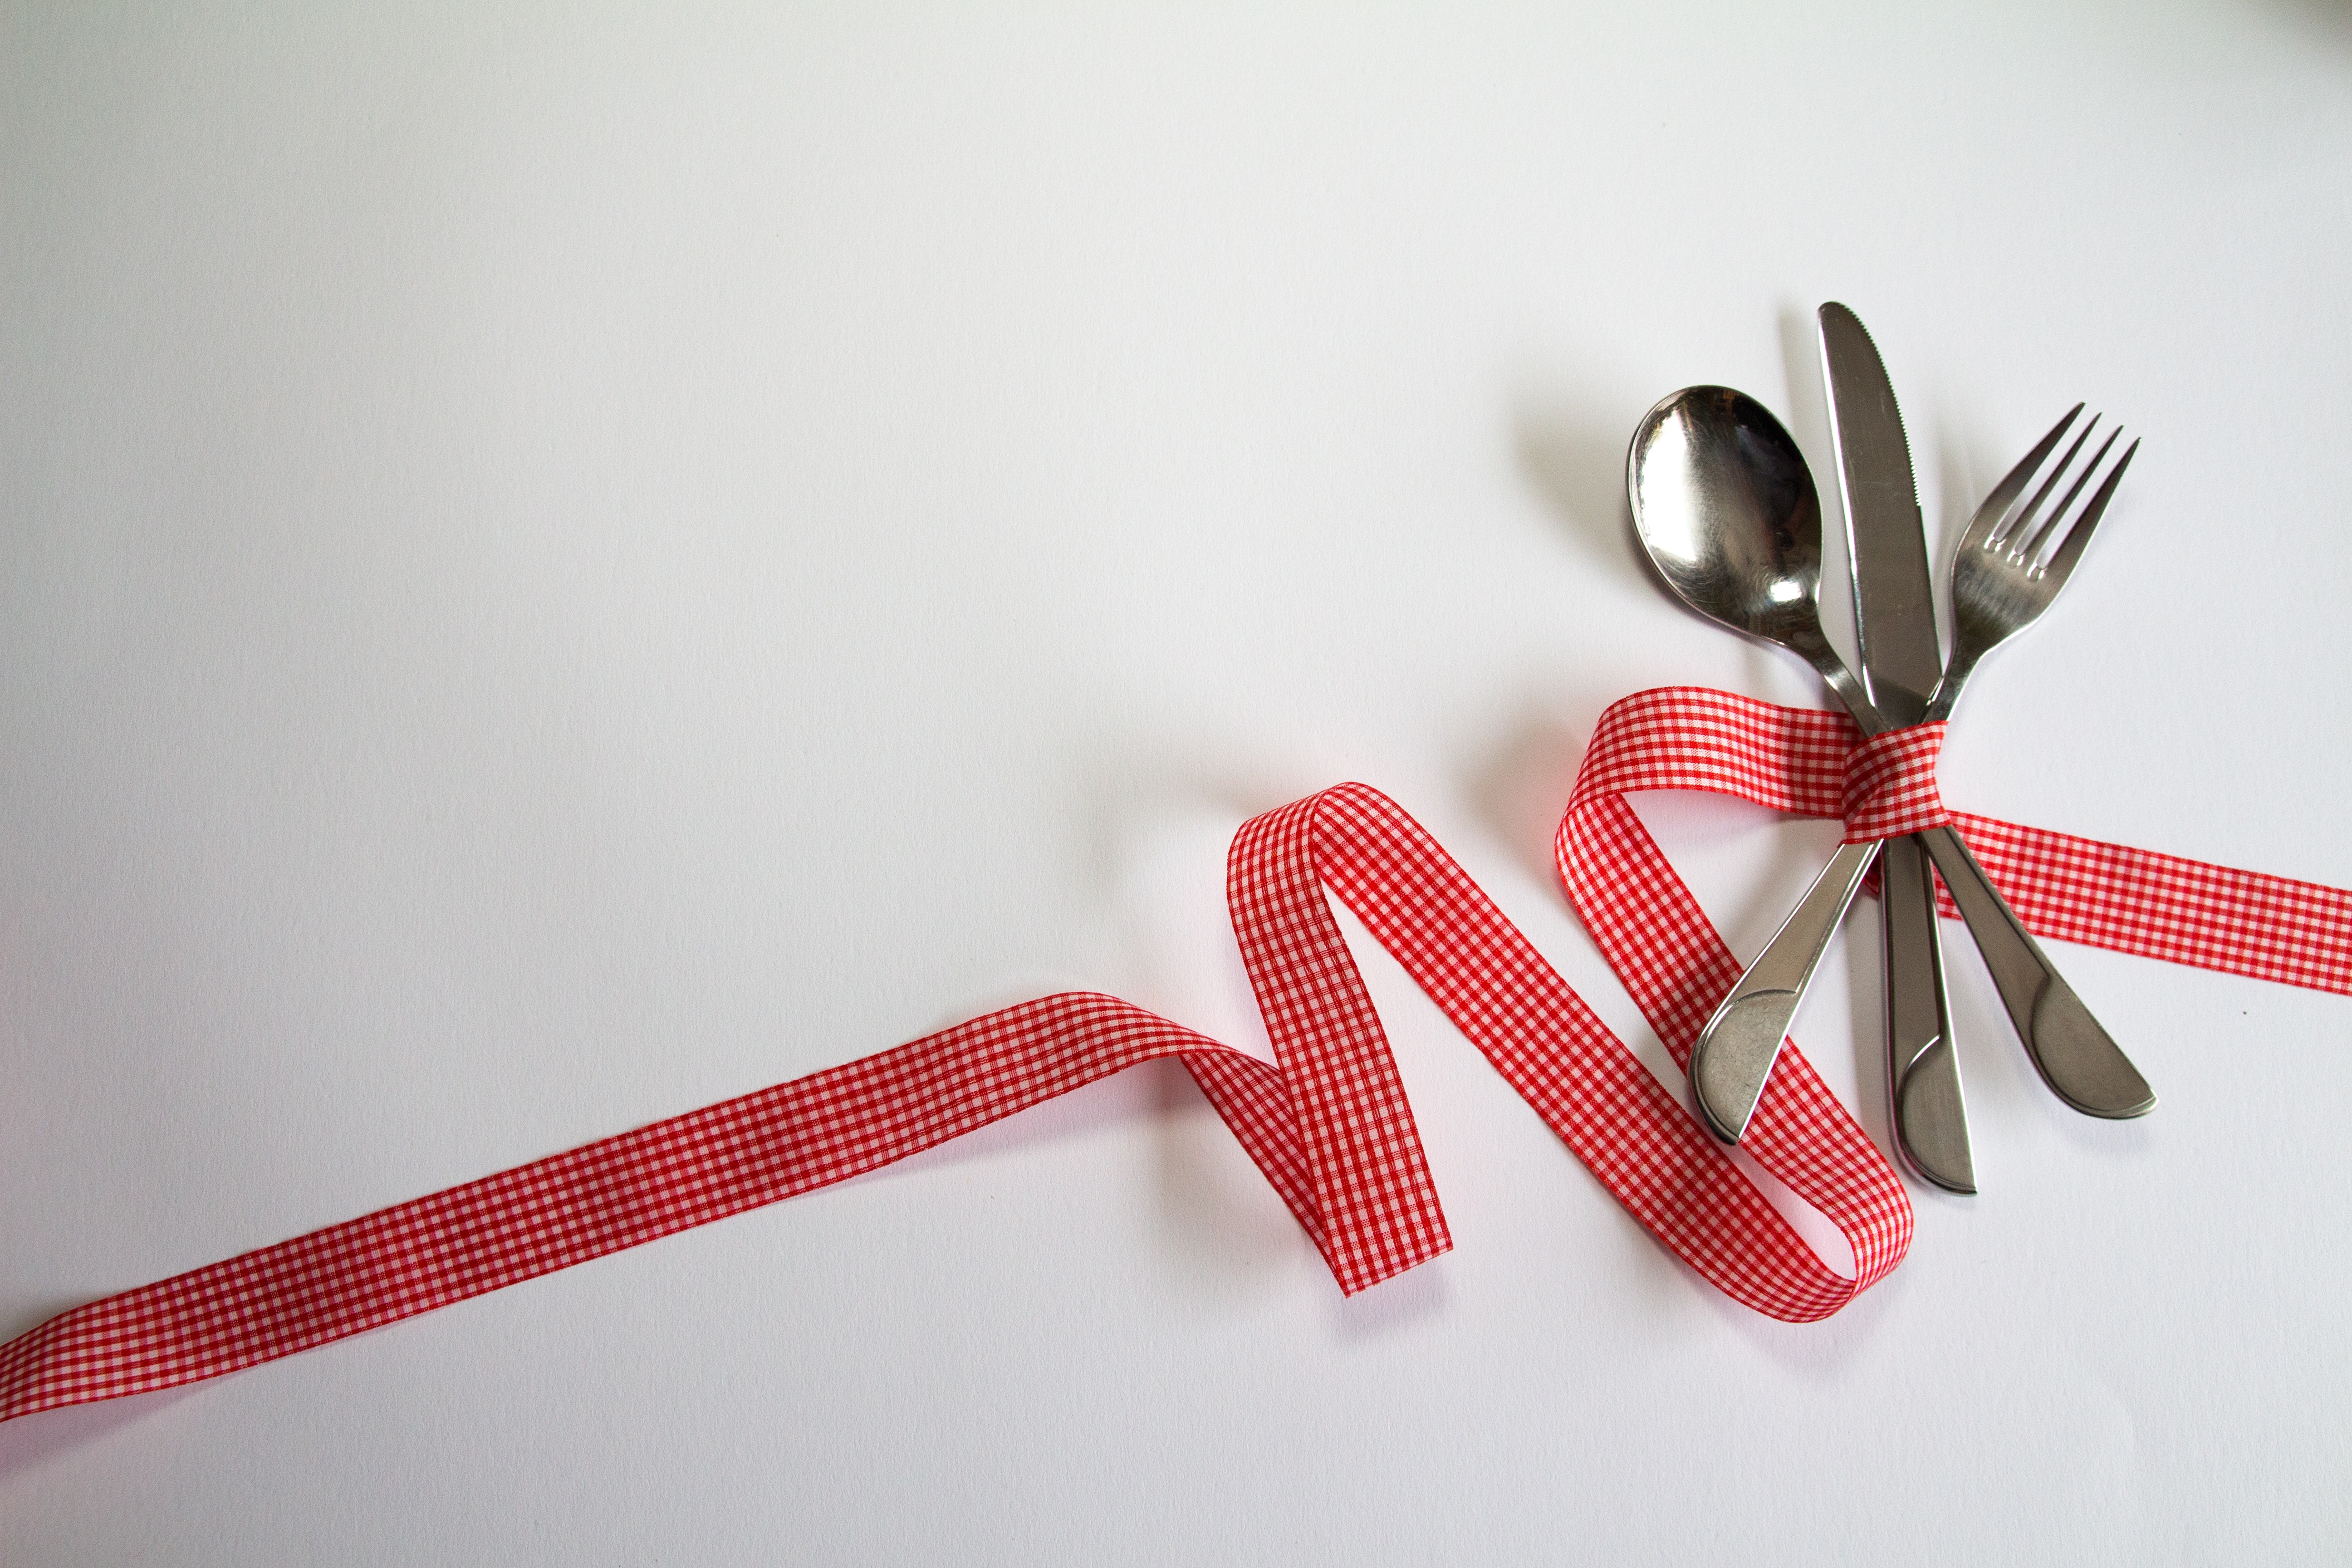
fork, cutlery, decoration, red, eat, spoon, knife, loop, table decorations, fashion accessory